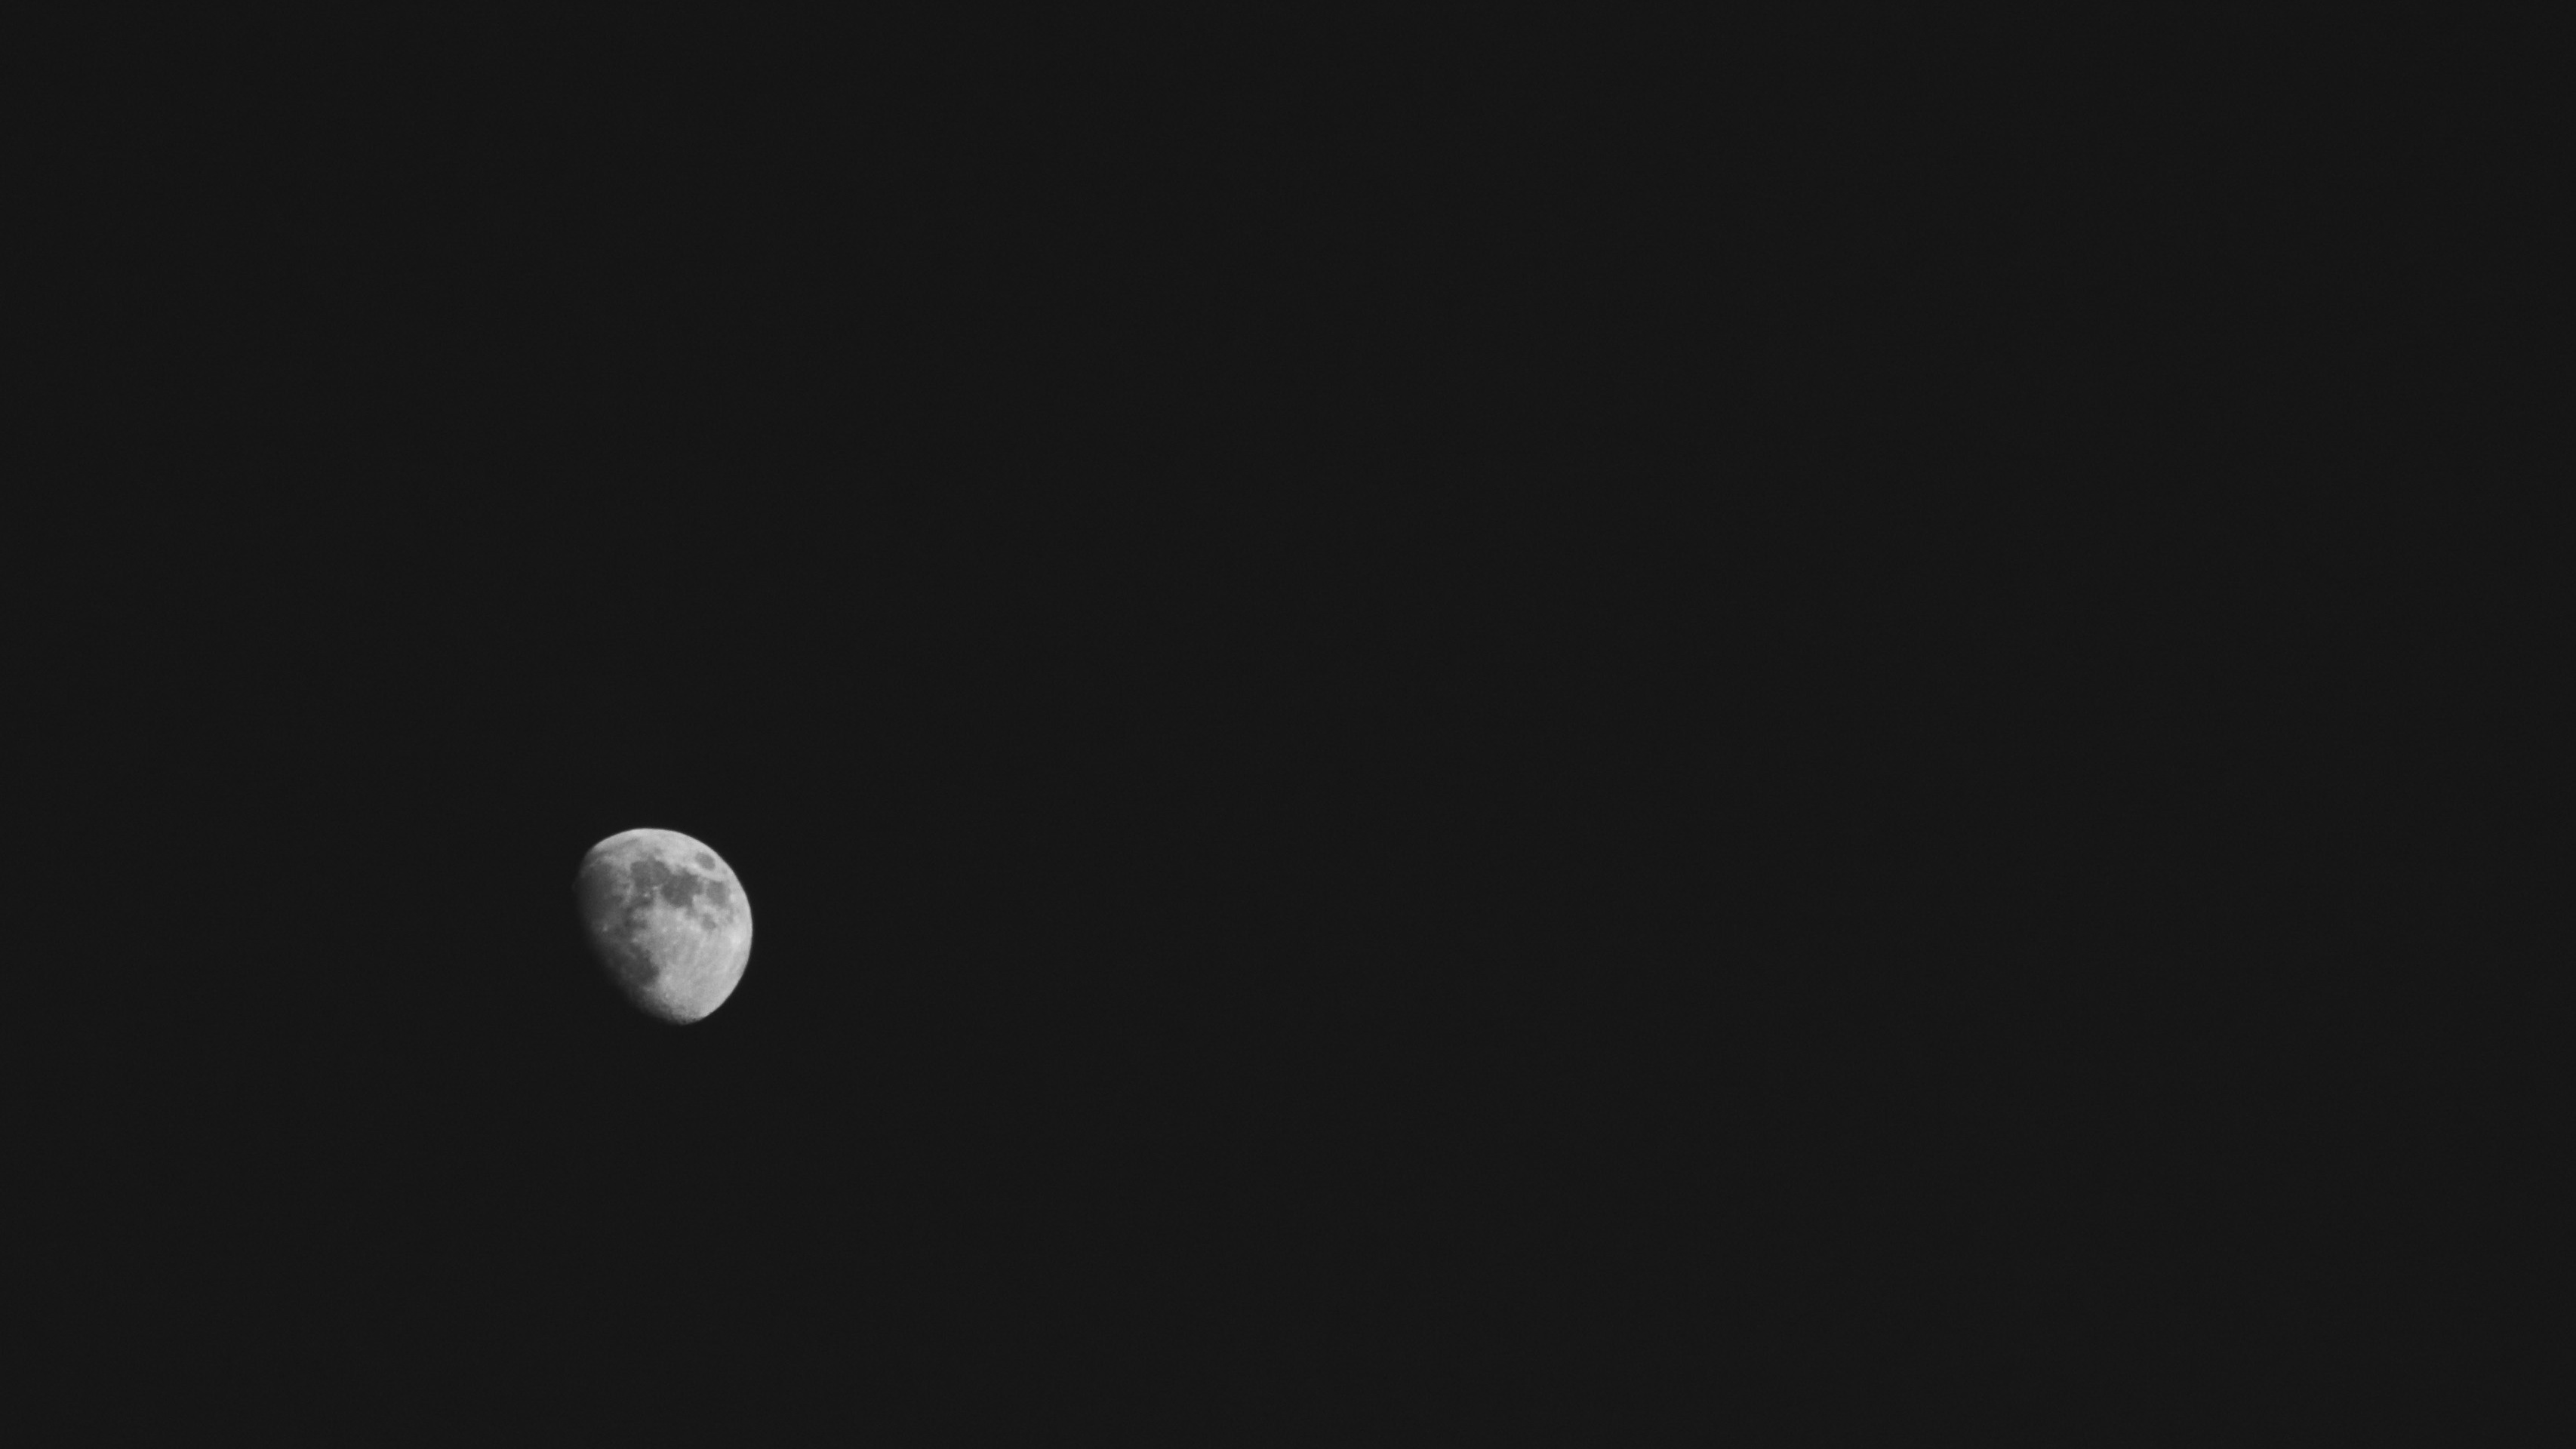
black and white, darkness, monochrome, moon, full moon, moonlight, circle, astronomical object, lunar eclipse, monochrome photography, celestial event